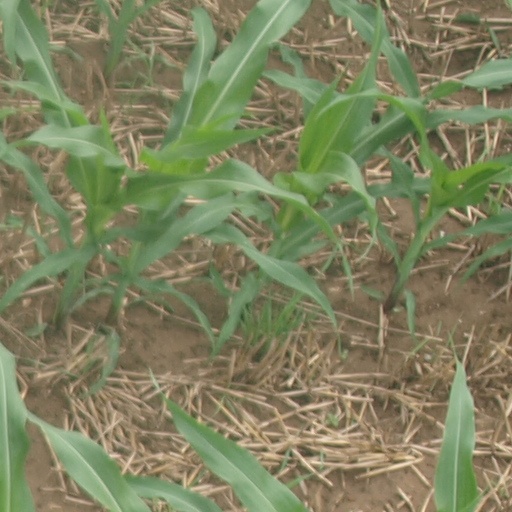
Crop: maize; corn